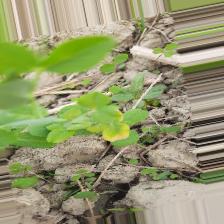
Label: Ascochyta blight